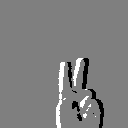
ASL letter: v